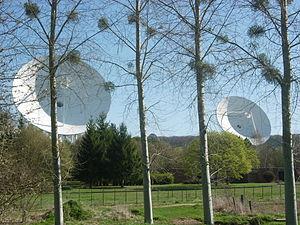
Bercenay-en-Othe (Aube)
Bercenay-en-Othe est une commune française, située dans le département de l'Aube en région Grand Est.